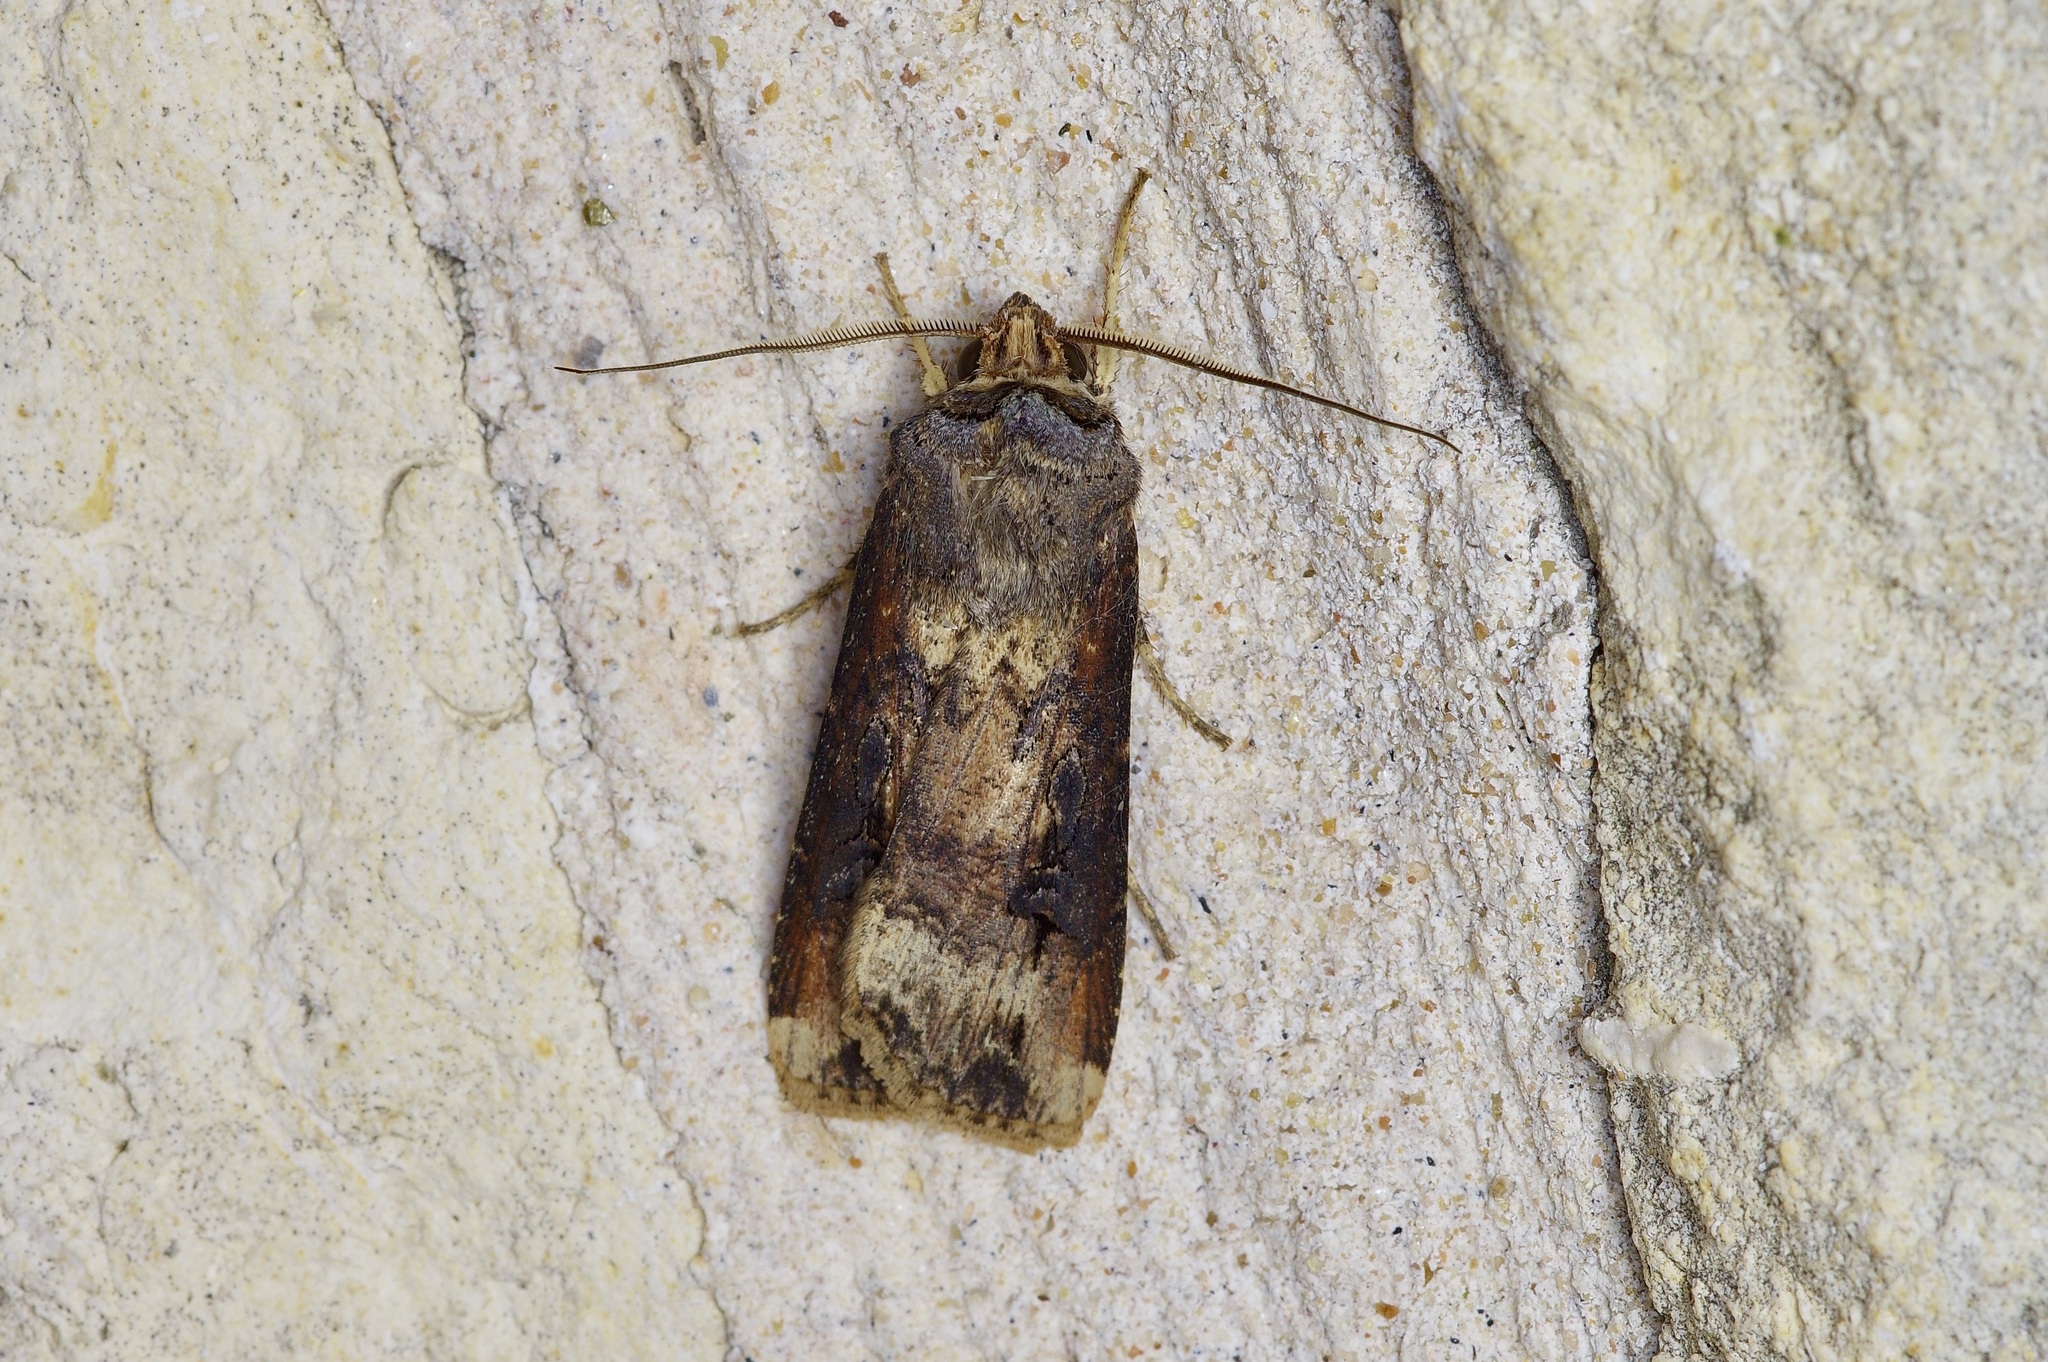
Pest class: cutworms